Road to Canossa

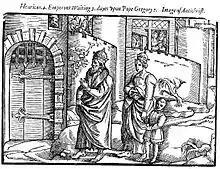
A 1583 image of Henry at Canossa, by English Protestant John Foxe. The print depicts Henry as a dignified ruler, contrasted with Gregory's contemptuous supporters and Gregory himself, identified as Antichrist, who is depicted in the wiles of Matilda.

The immediate effects of the Canossa meeting were limited. Although Henry was restored to the Church, any expectations that the Pope would restore support of Henry's right to the throne were soon dashed; in March, a small group of powerful Saxon and South German territorial magnates, including the archbishops of Salzburg, Mainz and Magdeburg and several bishops, met at Forchheim and, on the assumption that Henry had irretrievably lost the imperial dignity, repudiated the Salian dynasty's claim to pass the imperial crown by heredity and, in the words of Bruno of Merseburg, present in his bishop's entourage, declared that "the son of a king, even if he should be preeminently worthy, should become king by a spontaneous election". The Pope confirmed the agreement. His deposition still in effect, Henry was forced into civil war with Duke Rudolph of Swabia. Gregory levied a second excommunication against Henry, who ultimately won the civil war, invaded Rome, and forced Gregory to flee, replacing him with Antipope Clement III.